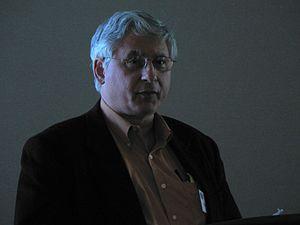
Paul DiMaggio est un sociologue américain né le 10 janvier 1951.